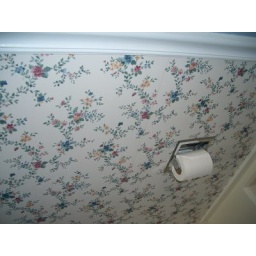
Same wall paper and paint(above molding) as the guest room in front corner of house